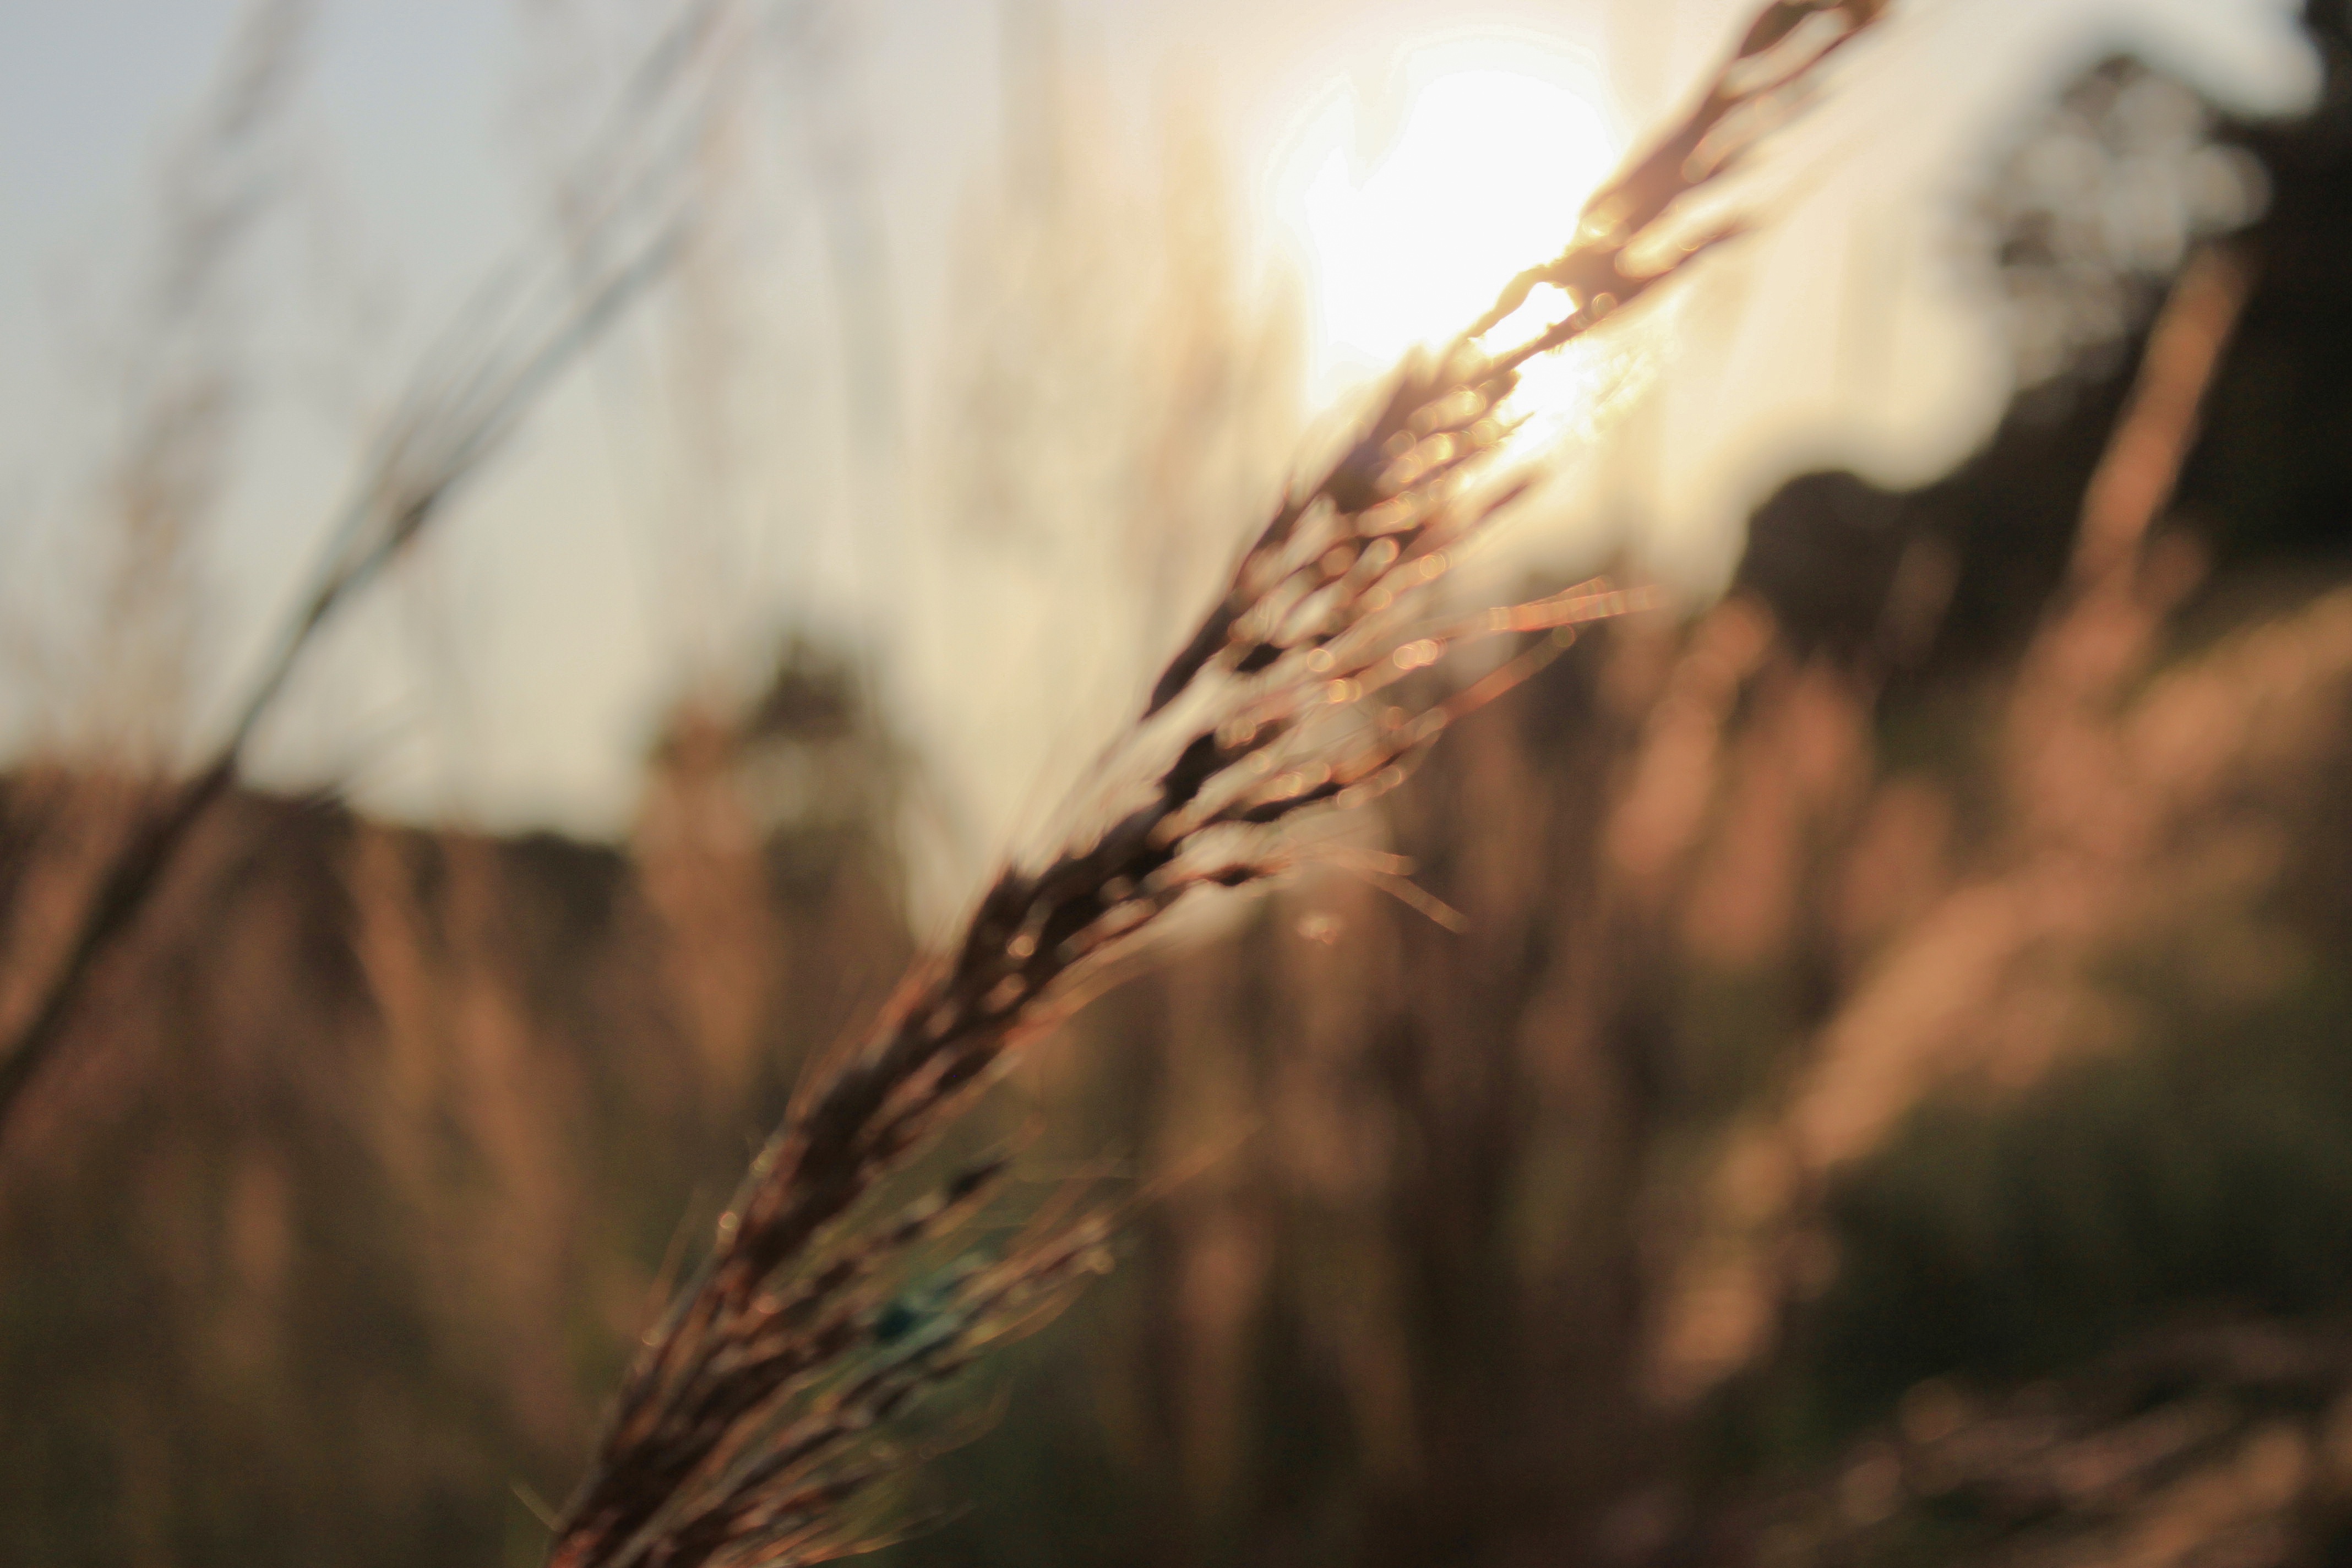
tree, nature, grass, branch, light, plant, field, sunlight, morning, leaf, flower, autumn, season, close up, macro photography, grass family